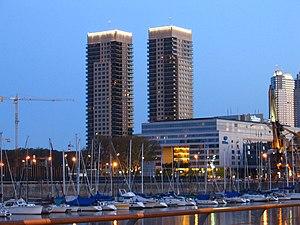
L’Argentine, en forme longue la République argentine, est un pays d’Amérique du Sud partageant ses frontières avec le Chili à l’ouest, la Bolivie et le Paraguay au nord, le Brésil et l’Uruguay au nord-est, enfin l’océan Atlantique à l'est et au sud. Son territoire américain continental couvre une grande partie du Cône Sud.